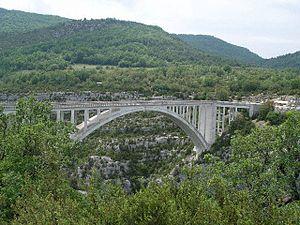
Le Pont de Chaulière. Photo prise le 16 juin 2004 à 14h26
Le pont de l’Artuby ou pont de Chaulière est un pont en arc sur l'Artuby, situé sur la route départementale RD 71 entre les territoires des communes d'Aiguines et de Trigance, dans le département français du Var.
L'Artuby est une rivière de France, traversant les Alpes-de-Haute-Provence, les Alpes-Maritimes et le Var, affluent gauche du Verdon, donc sous-affluent du Rhône par la Durance.
Les gorges du Verdon sont un ensemble de gorges creusé par la rivière Verdon séparant les Préalpes de Castellane et les Préalpes de Digne, en France.